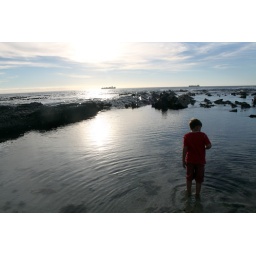
boy in rock pool